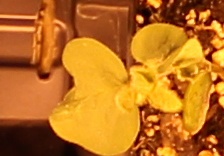
Label: Soybean